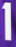
Number: 1